Anapaite

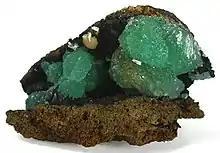
Anapaite from Ukraine

Anapaite is a calcium–iron phosphate mineral with formula: CaFe(PO)·4HO. It is a mineral that typically occurs in cavities in fossil bearing sedimentary rocks. It is also found in phosphate bearing iron ores and rarely in pegmatites. It is commonly found with goethite, siderite and vivianite.